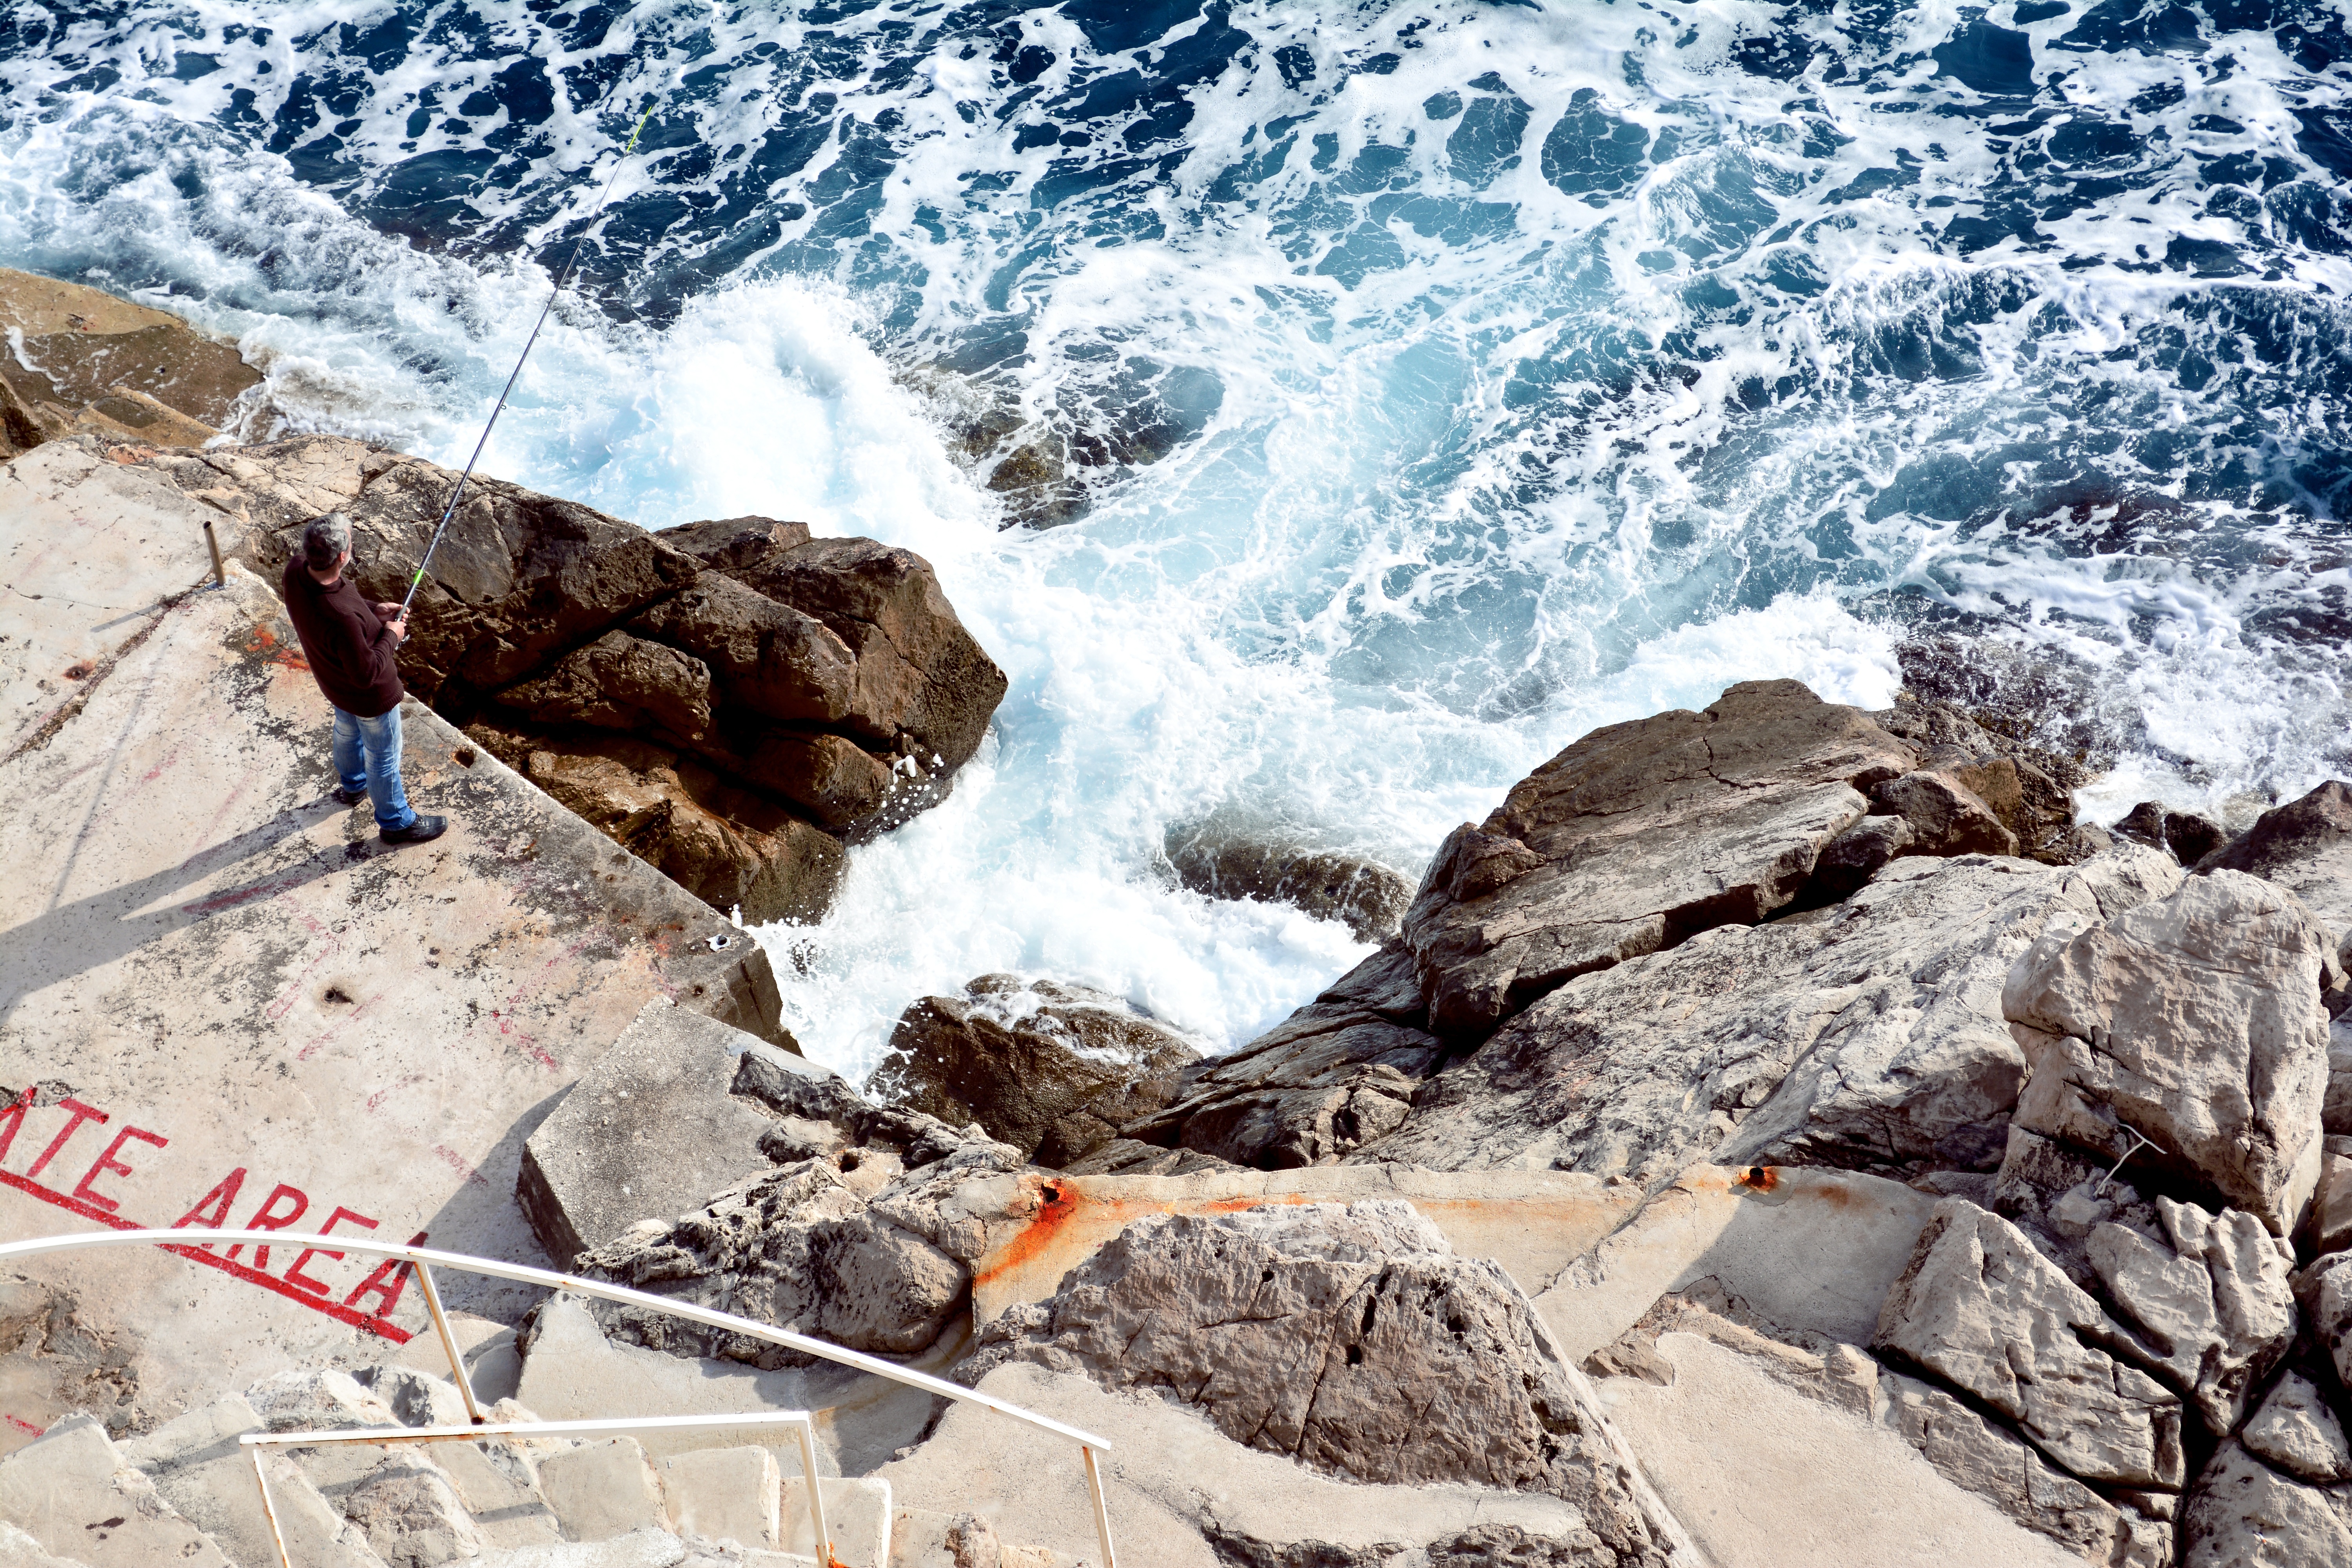
sea, coast, rock, ocean, mountain, shore, wave, cliff, rapid, extreme sport, terrain, material, geology, geological phenomenon